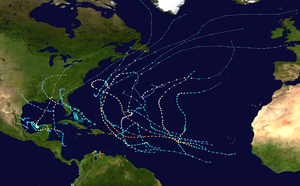
La Saison cyclonique 1995 dans l'océan Atlantique Nord commence officiellement le 1ᵉʳ juin 1995 et se finit le 30 novembre 1995. Ces dates conventionnelles délimitent la période durant laquelle il est le plus probable qu'un cyclone tropical se forme. L’ouragan Allison se forme le 2 juin, et respecte la convention. En revanche, l’ouragan Tanya est très proche de la moyenne climatologique, et se dissipe le 3 novembre. La saison est l’une des plus actives qu’ait connu l’Atlantique Nord. Avec 19 cyclones nommés, cela représente une honorable troisième place aux côtés de la saison cyclonique 1887, depuis la formation de la saison cyclonique 2005. Le nombre d’ouragans est tout particulièrement élevé, puisqu’il s’en forme 11, proche du record de l’époque, établi à 12 par la saison cyclonique 1969 dans l'océan Atlantique Nord.